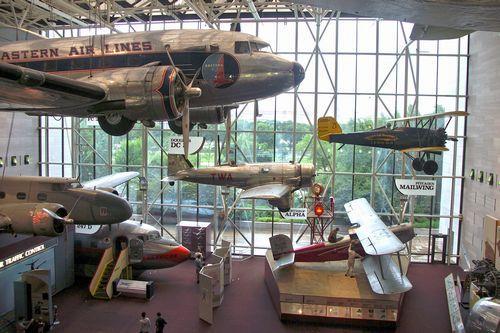
có hai người đang đứng phía dưới và tham quan gian phòng